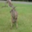
Label: kangaroo